Pacific Proving Grounds

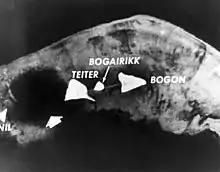
After the Ivy Mike shot, only a large crater (at left) remained of the island of Elugelab.

Two weapons were detonated at the Enewetak Atoll as part of Operation Ivy in 1952. One of them, Ivy King, was the largest pure-fission bomb ever detonated, with a yield of 500 kilotons, and the other, Ivy Mike, was the first hydrogen bomb device (it was too large to be an actual weapon), with a yield of 10.4 Mt.